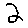
Label: 2